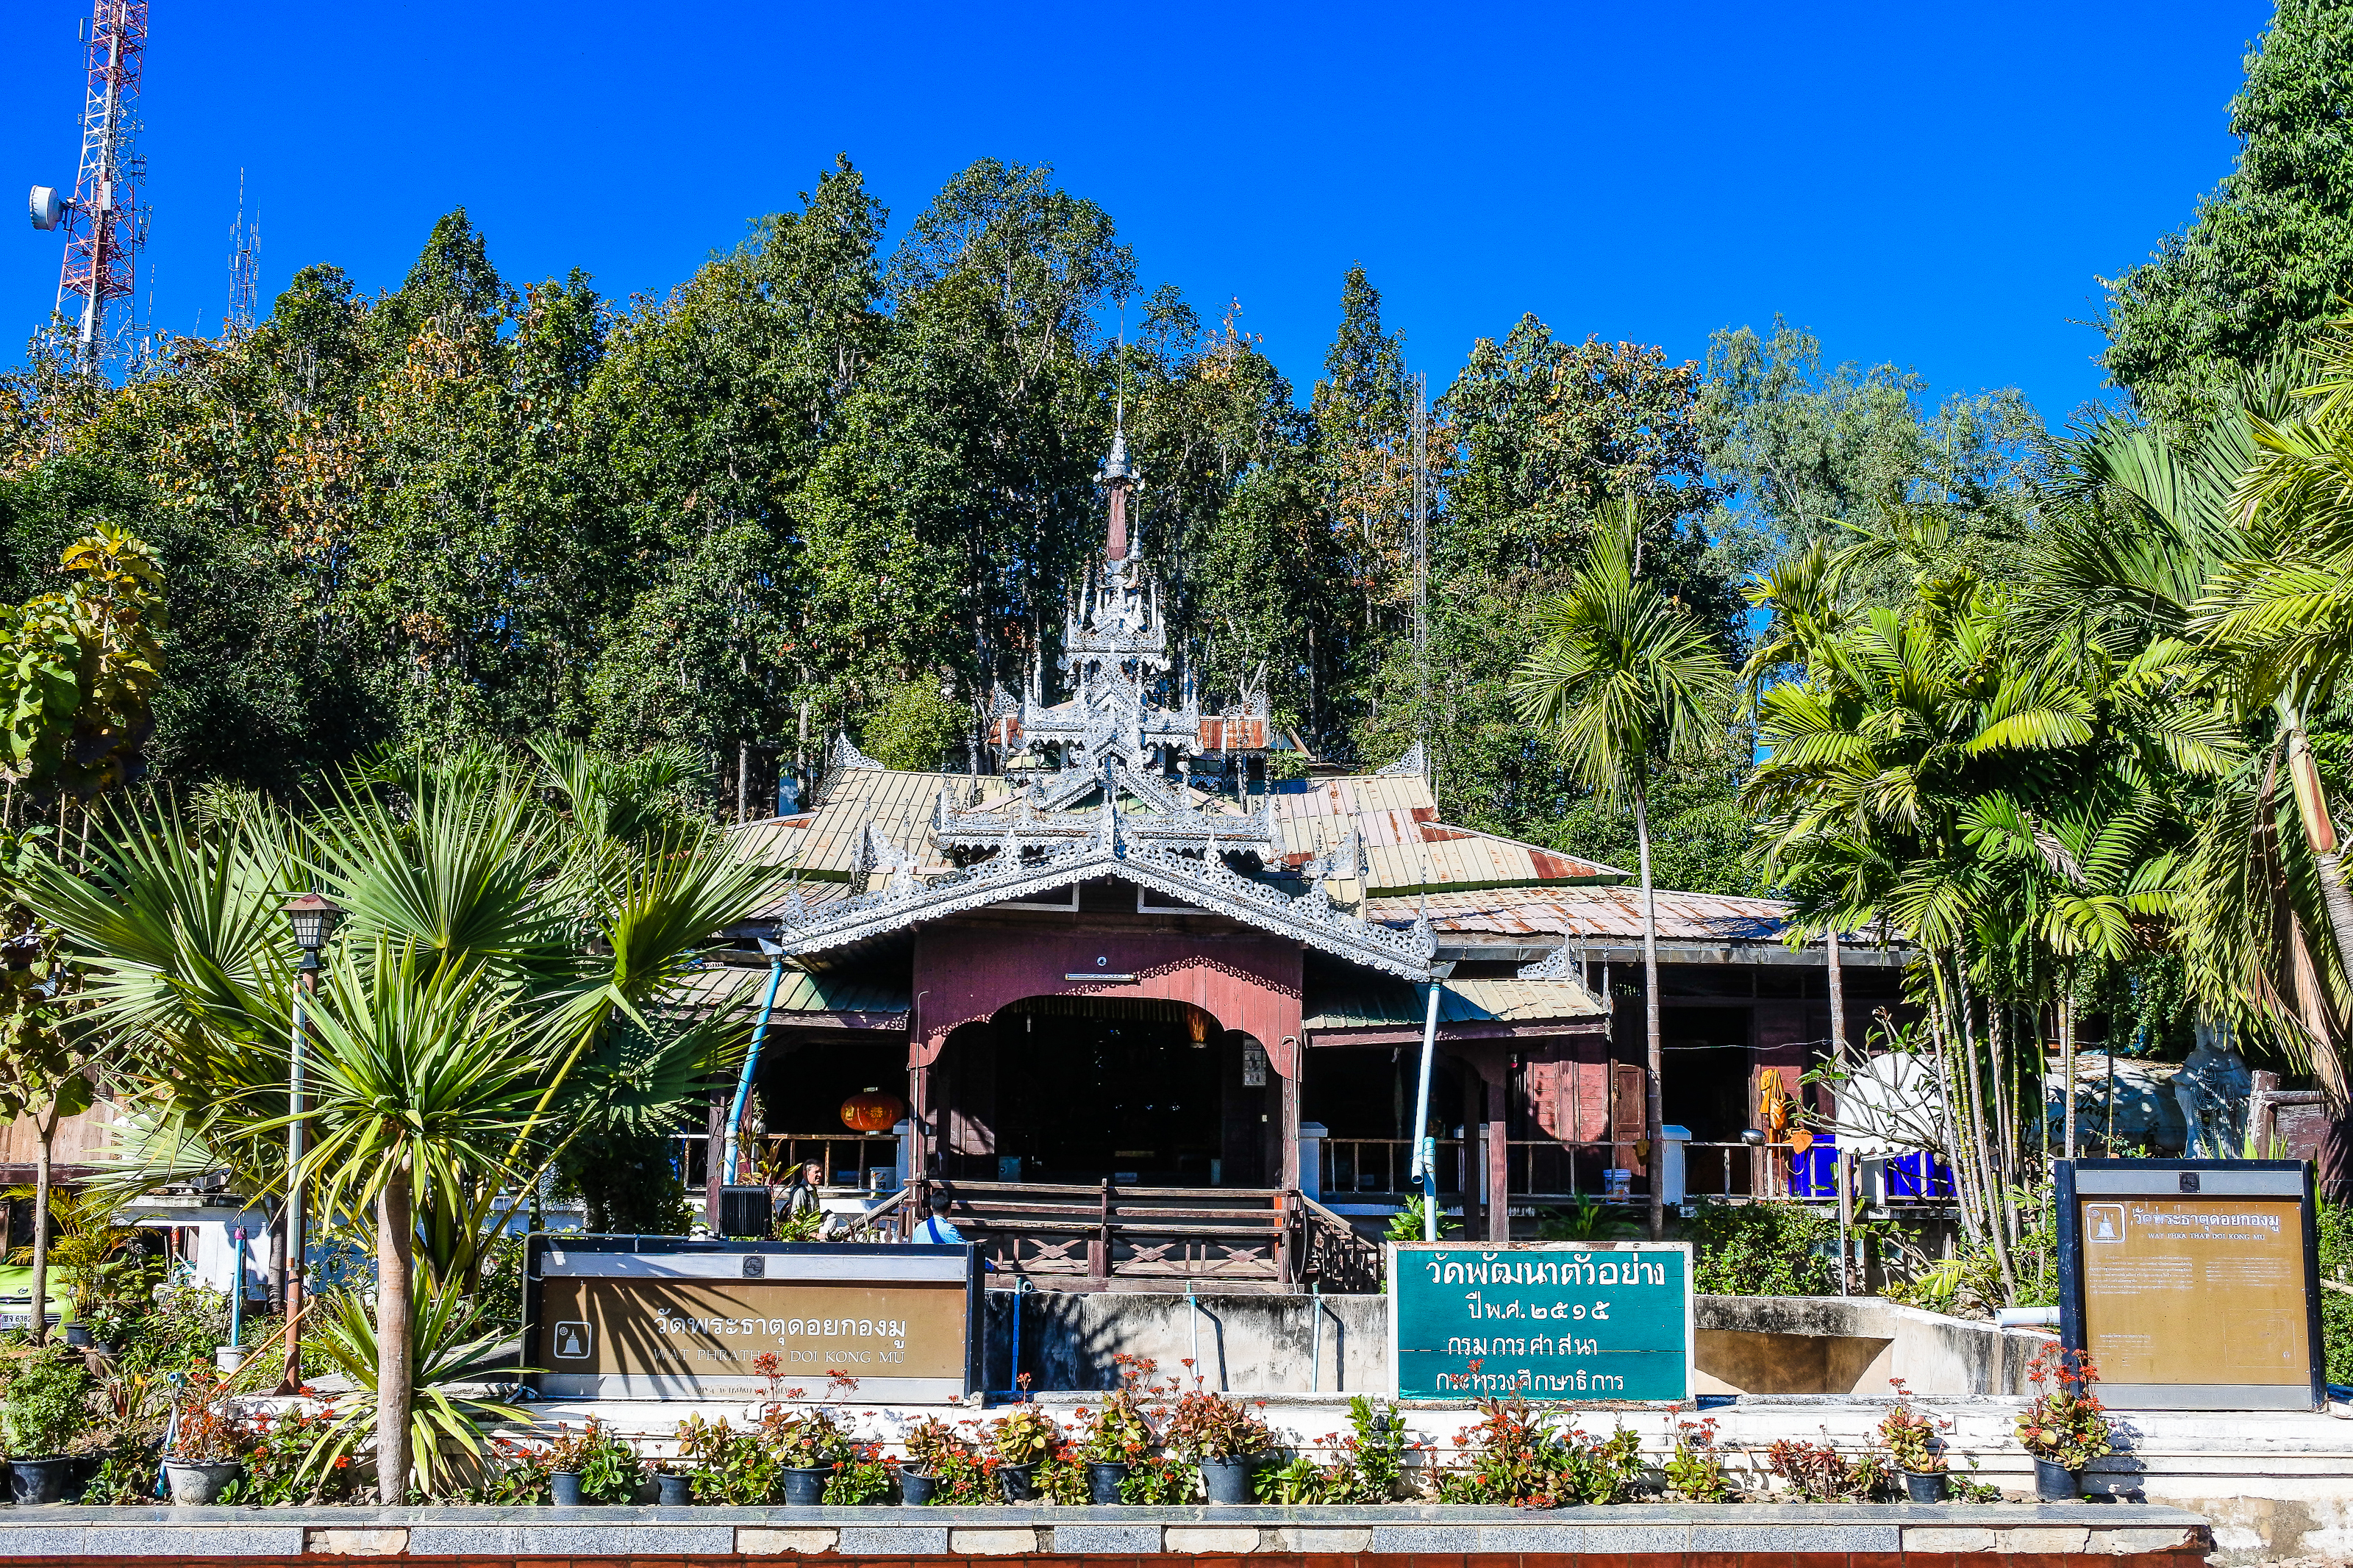
dusk, prang, tourism, skyline, holiday, twilight, chaing, mai, thailand, landmark, architecture, phraya, famous, asia, destinations, night, bangkok, thai, wat, buddhism, stupa, religion, culture, vacations, sunset, travel, southeast, sky, botany, tree, building, real estate, leisure, vacation, house, tourist attraction, city, botanical garden, mountain, plant, temple, hill station, home, place of worship, lake, shrine, park